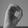
ASL letter: O